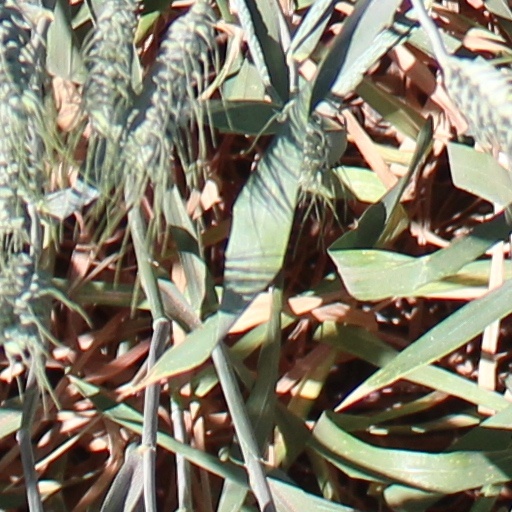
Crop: wheat